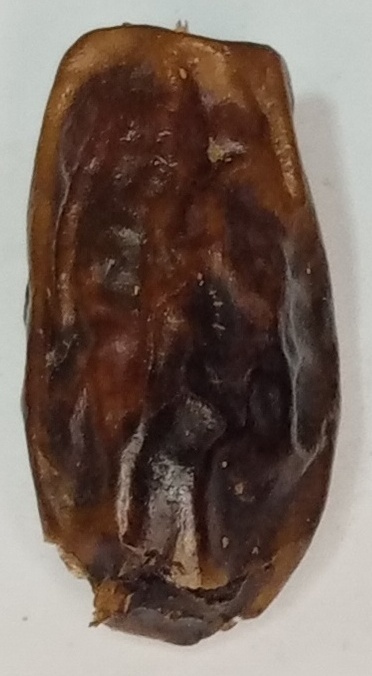
Variety: gajar
Size: large
Grade: grade-2